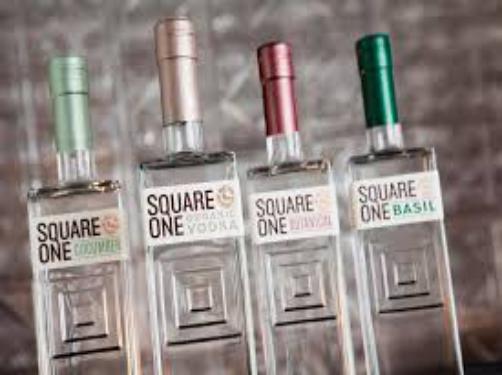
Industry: Food